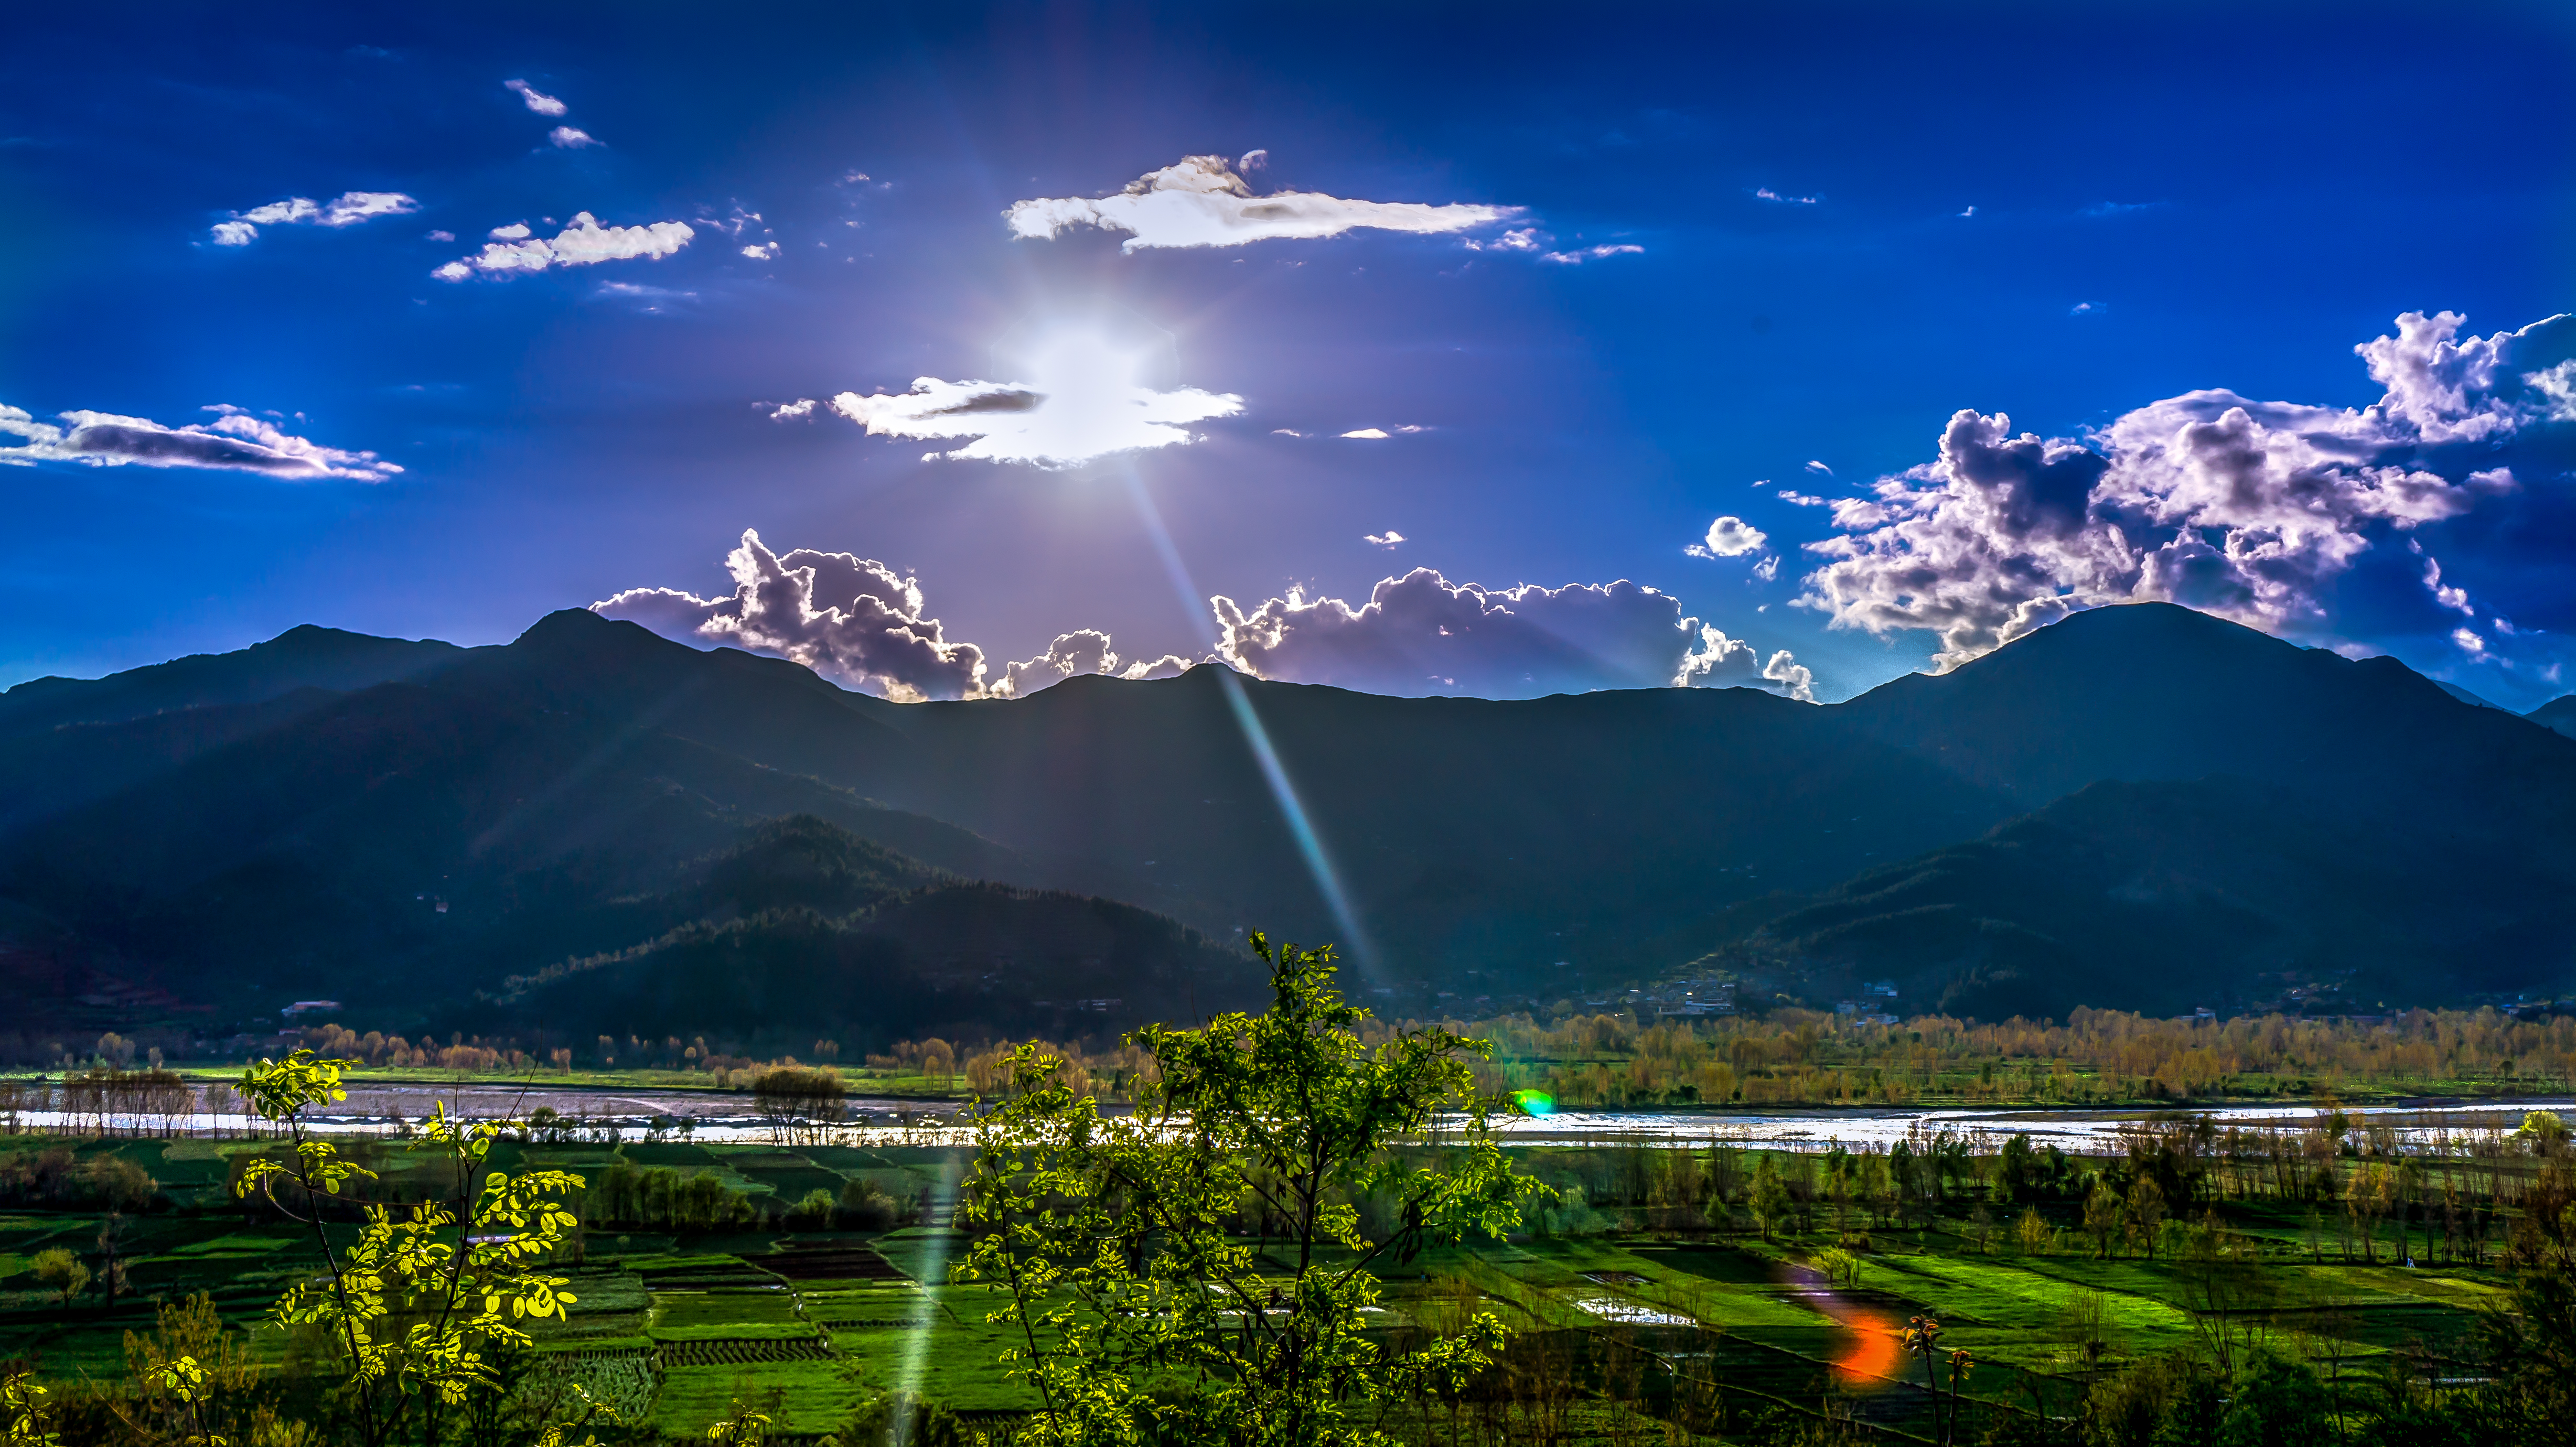
landscape, water, nature, grass, mountain, cloud, sky, sun, fog, sunset, night, meadow, sunlight, lake, dawn, valley, mountain range, panorama, summer, scenic, plain, trees, outdoors, clouds, daylight, alps, plateau, beautiful, sun rays, landform, geographical feature, mountainous landforms, computer wallpaper